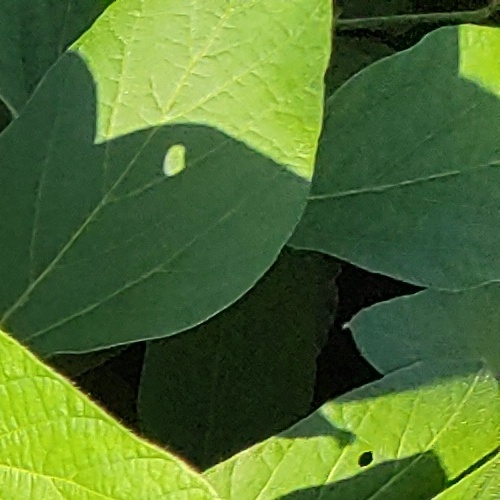
Label: Diabrotica_speciosa